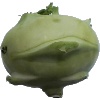
Label: Kohlrabi 1